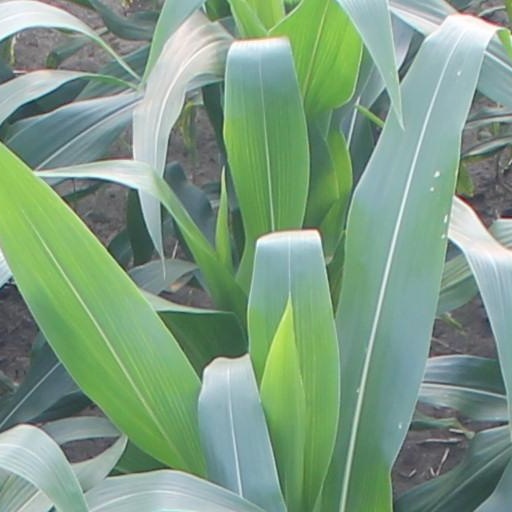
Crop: maize; corn